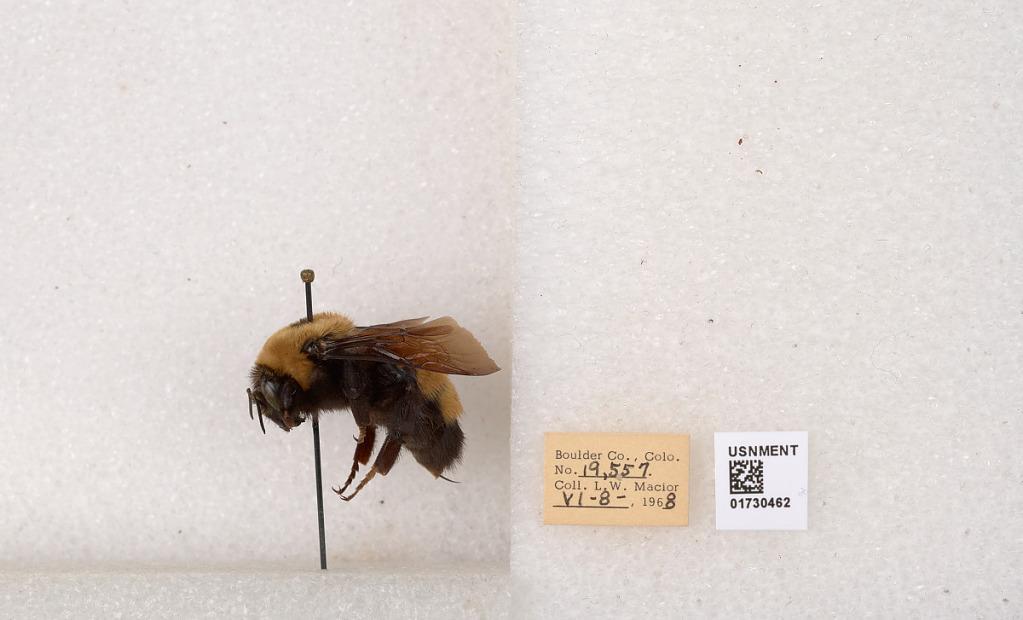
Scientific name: Bombus (Bombus) nevadensis Cresson
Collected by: L. Macior
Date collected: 1968-6-8
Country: United States
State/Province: Colorado
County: Boulder
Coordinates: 40.0925, -105.358